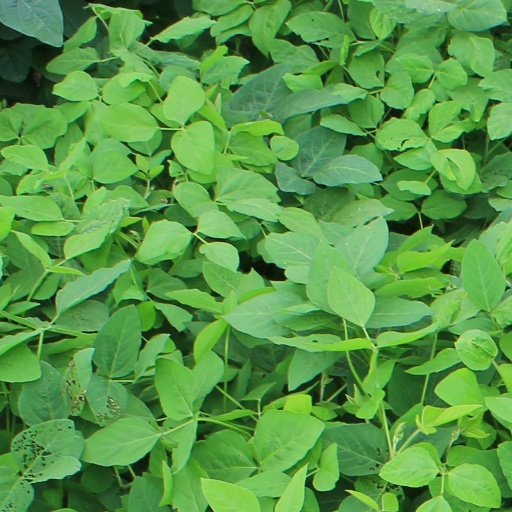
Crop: soybean